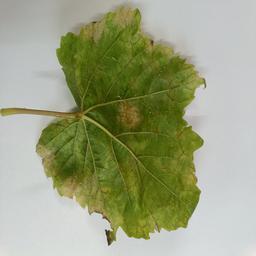
Label: Downy Mildew